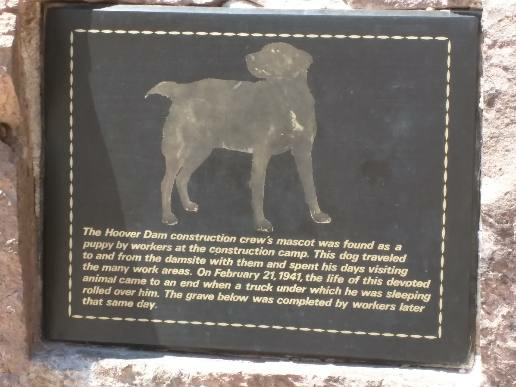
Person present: No